Roman Catholic Diocese of Ostuni

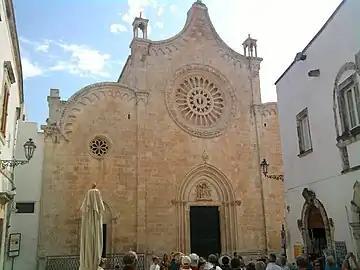
Cathedral of the Assumption, Ostuni

A bishop of Ostuni in 596, named Melatius, is reported by Pius Bonifacius Gams. It has been shown by Francesco Lanzoni, however, that Melatius was a French bishop of "Rotumo", not a bishop of Ostuni.